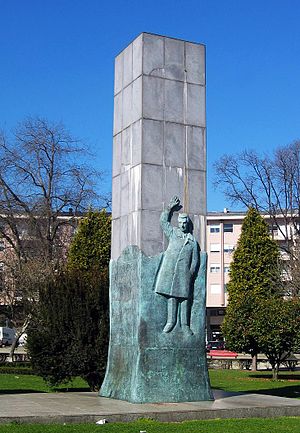
Francisco de Sá Carneiro
Skulptur af Francisco Manuel Lumbrales de Sá Carneiro lavet af Gustavo Bastos
Francisco Manuel Lumbrales de Sá Carneiro, var en portugisisk politiker for Portugals Socialdemokratiske Parti, og premierminister i Portugal i en periode på elleve måneder indtil hans død i et flystyrt i 1980.